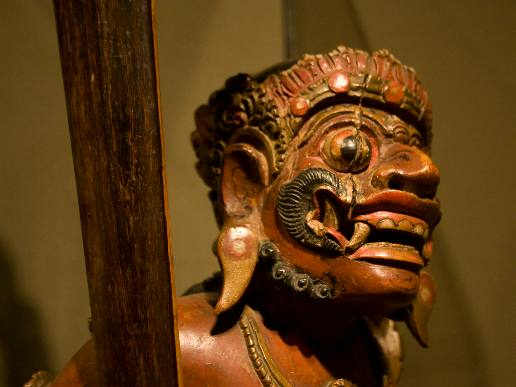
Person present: No